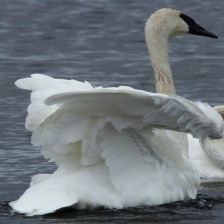
Species: TRUMPTER SWAN
Scientific name: CYGNUS BUCCINATOR
ImageNet parent category: black_swan